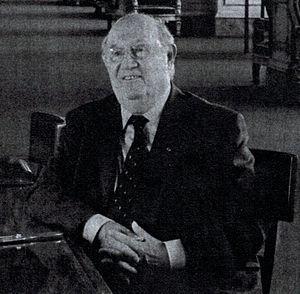
Lucien Neuwirth dit ""Lulu la pilule"""
Lucien Neuwirth, né le 18 mai 1924 à Saint-Étienne et mort le 26 novembre 2013 à Paris, est un homme politique français.
Le département de la Loire est un département français de la région Auvergne-Rhône-Alpes. Il doit son nom au fleuve qui le traverse du sud au nord sur plus de 100 km. Les habitants sont appelés Ligériens, dérivé du nom latin du fleuve Liger. L'Insee et la Poste lui attribuent le code 42. Sa préfecture est Saint-Étienne.